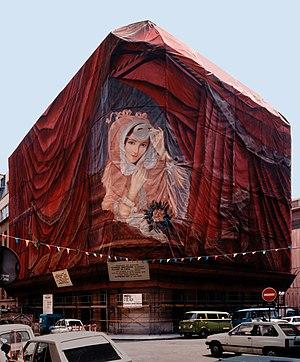
Tout a été peint à la main, à Issy-les-Moulineaux en avril et mai 1986. C’est la première toile peinte figurative tendue sur un échafaudage à Paris. L’idée consistant à s’appuyer sur les structures dressées dans le cadre de travaux et d’utiliser des bâches ordinaires de chantier pour peindre des décors.
Catherine Feff, née le 5 mars 1954, est une artiste peintre française, spécialisée dans la création et la réalisation de peintures en grandes dimensions.